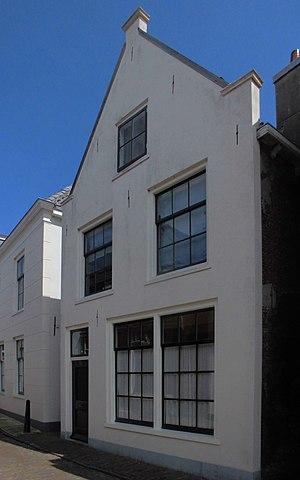
Le quartier hollandais est un site historique préindustriel du centre-ville de Potsdam, adjacent aux principales rues commerciales et sites touristiques de la ville. Son unicité réside dans le fait qu’il s’agit du plus grand ensemble architectural de style néerlandais en dehors des Pays-Bas. Jusque dans les années 2000, notamment à cause de sa lente dégradation sous le régime communiste de la RDA, il a été plusieurs fois en cours de réaménagement pour favoriser l’implantation de bureaux, de logements et de petits commerces.